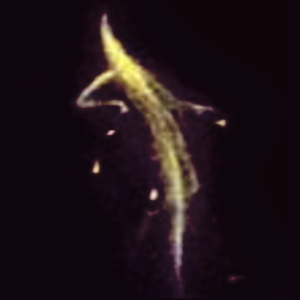
Feu follet.